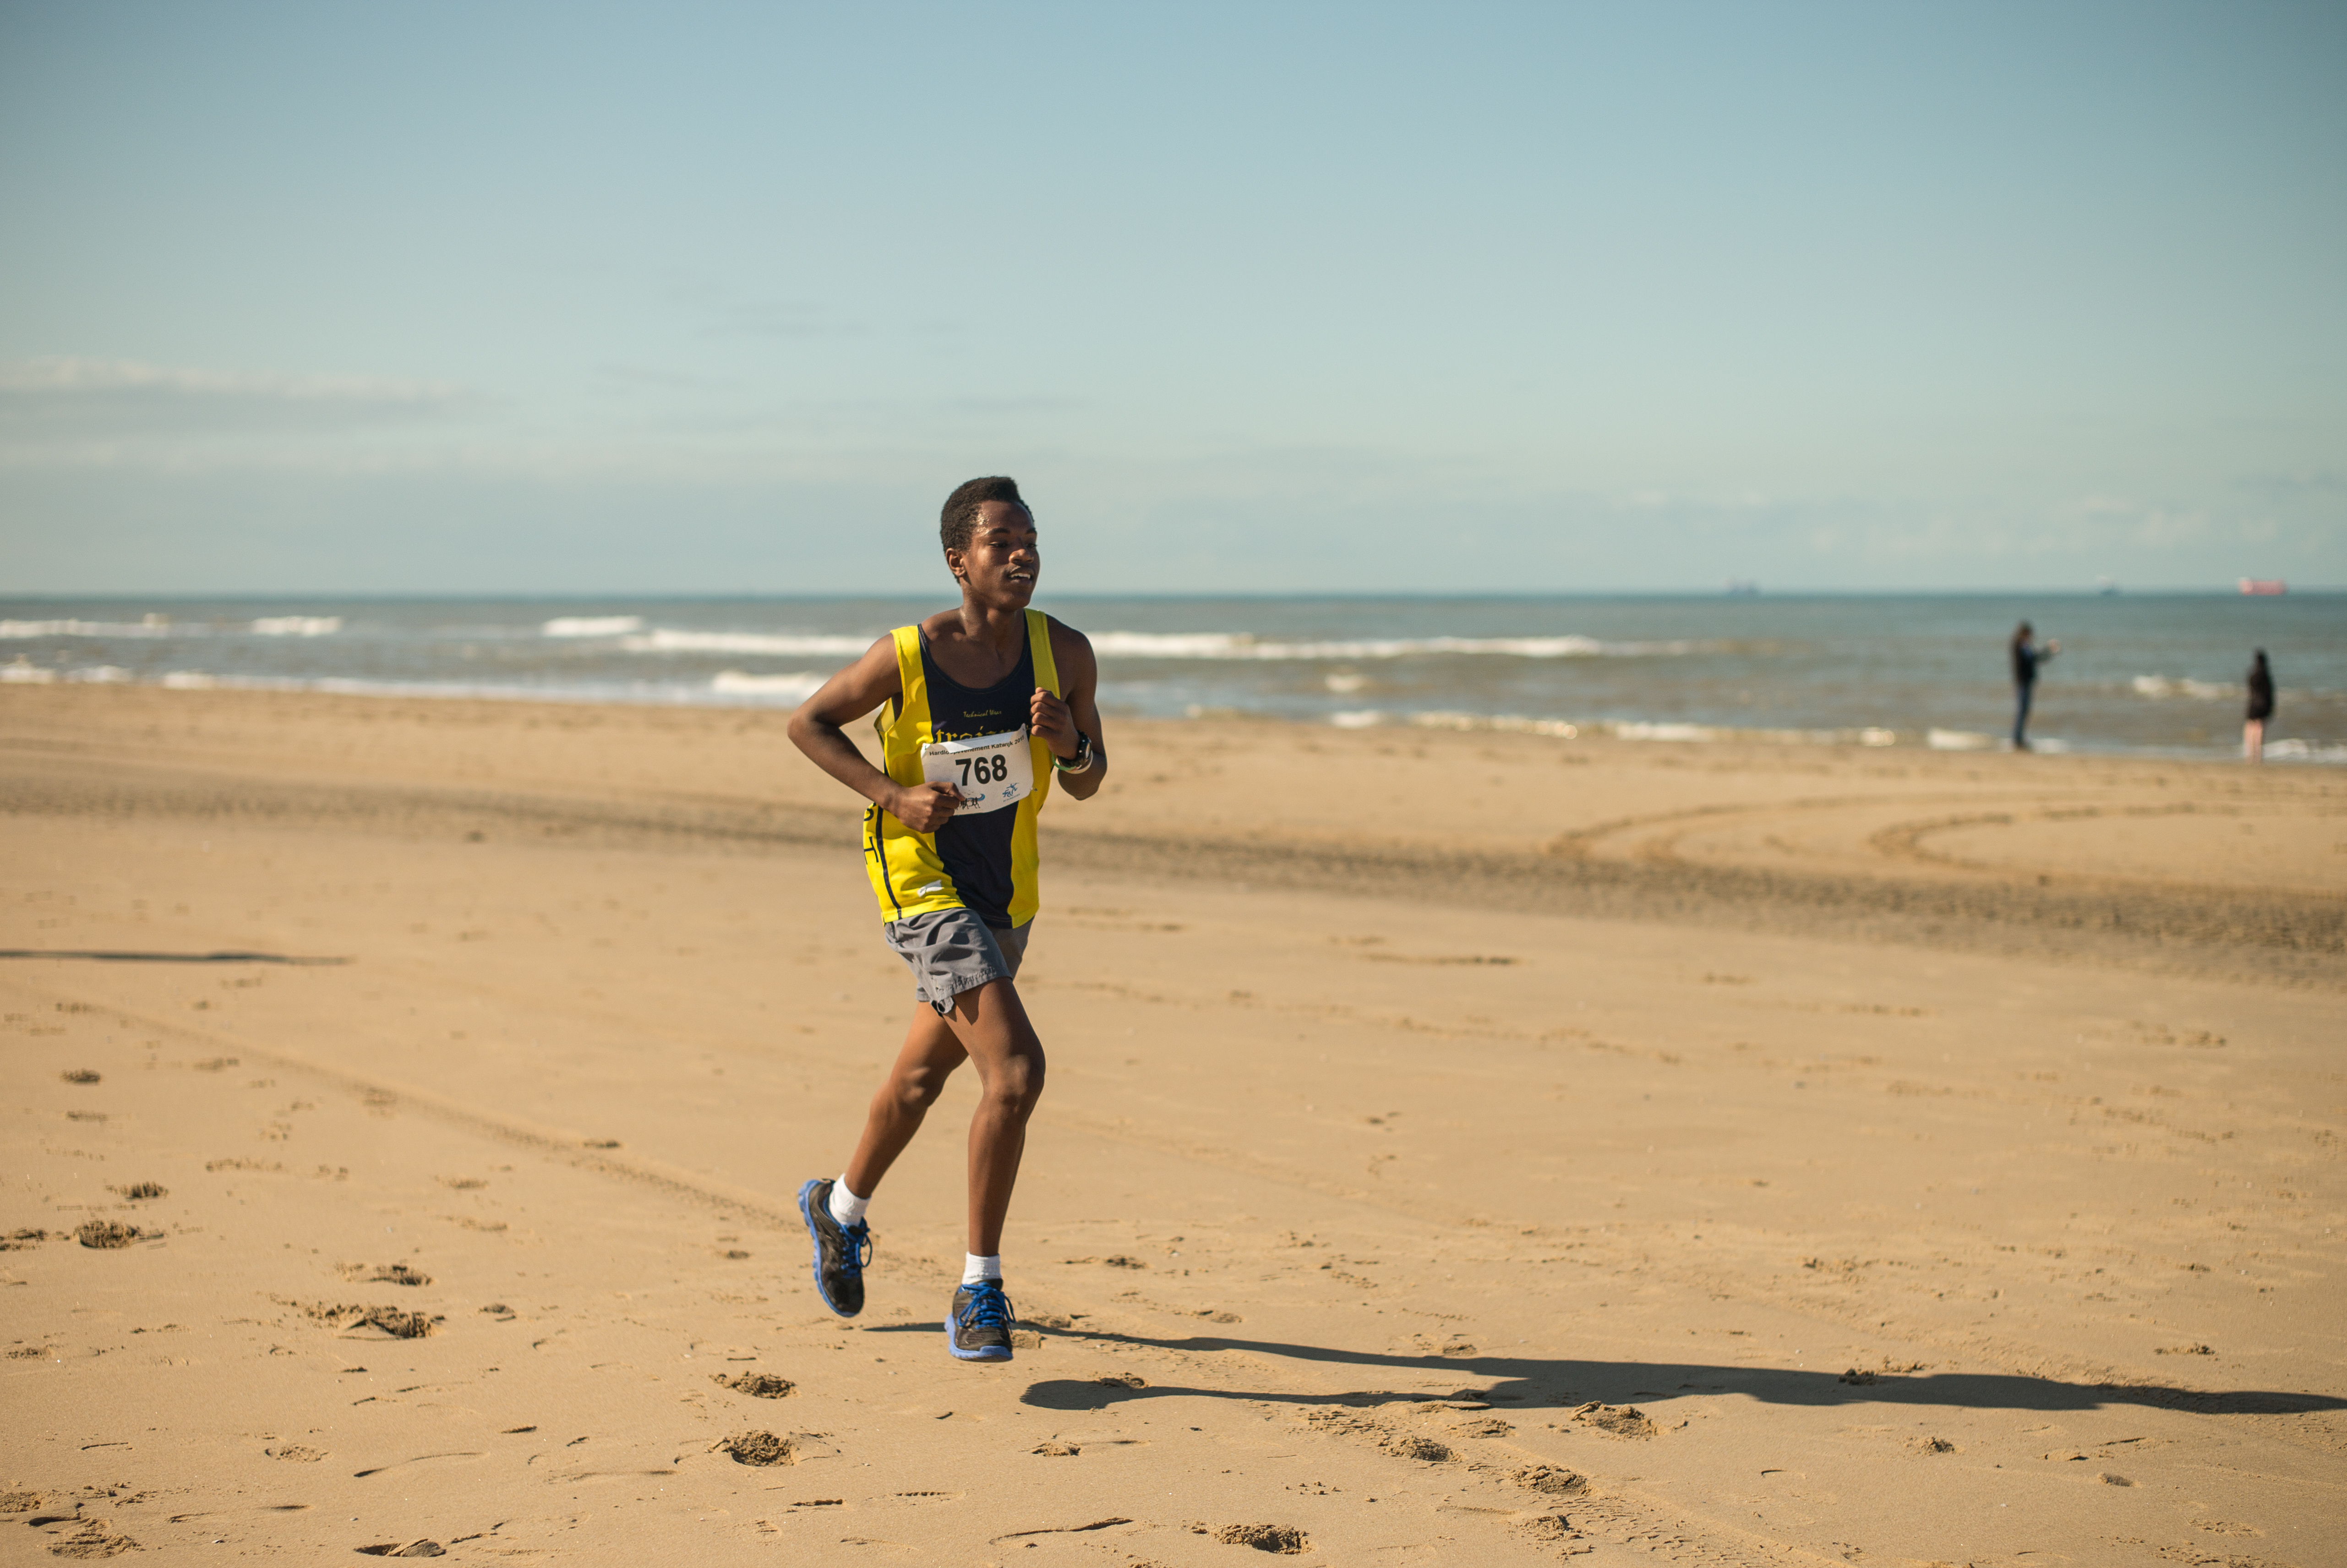
beach, sea, coast, sand, ocean, shore, vacation, body of water, sports